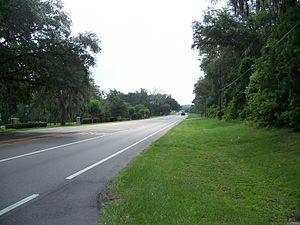
St. Leo est une ville américaine située dans le comté de Pasco en Floride.